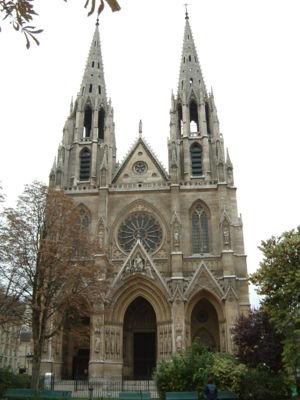
Jacques Taddei, né le 5 juin 1946 à Nice et mort le 24 juin 2012 à Paris, est un pianiste et organiste français. Il est titulaire des orgues Cavaillé-Coll de la basilique Sainte-Clotilde de Paris entre 1993 et 2012, après en avoir été cotitulaire à partir de 1987.
Joseph-Ermend Bonnal, plus connu sous le nom d'Ermend-Bonnal, né à Bordeaux le 1ᵉʳ juillet 1880 – mort à Bordeaux le 14 août 1944, est un organiste, pianiste et compositeur français. Il a aussi été auteur de mélodies et de pièces de ragtime sous le pseudonyme de Guy Marylis
Pierre Cogen né le 2 octobre 1931 à Paris, est un organiste qui fut co-titulaire à la Basilique Sainte-Clotilde avec Jacques Taddei de 1987 à 1993.
Jean Langlais, né le 15 février 1907 à La Fontenelle, mort le 8 mai 1991 à Paris, est un organiste, improvisateur, pédagogue et compositeur français.